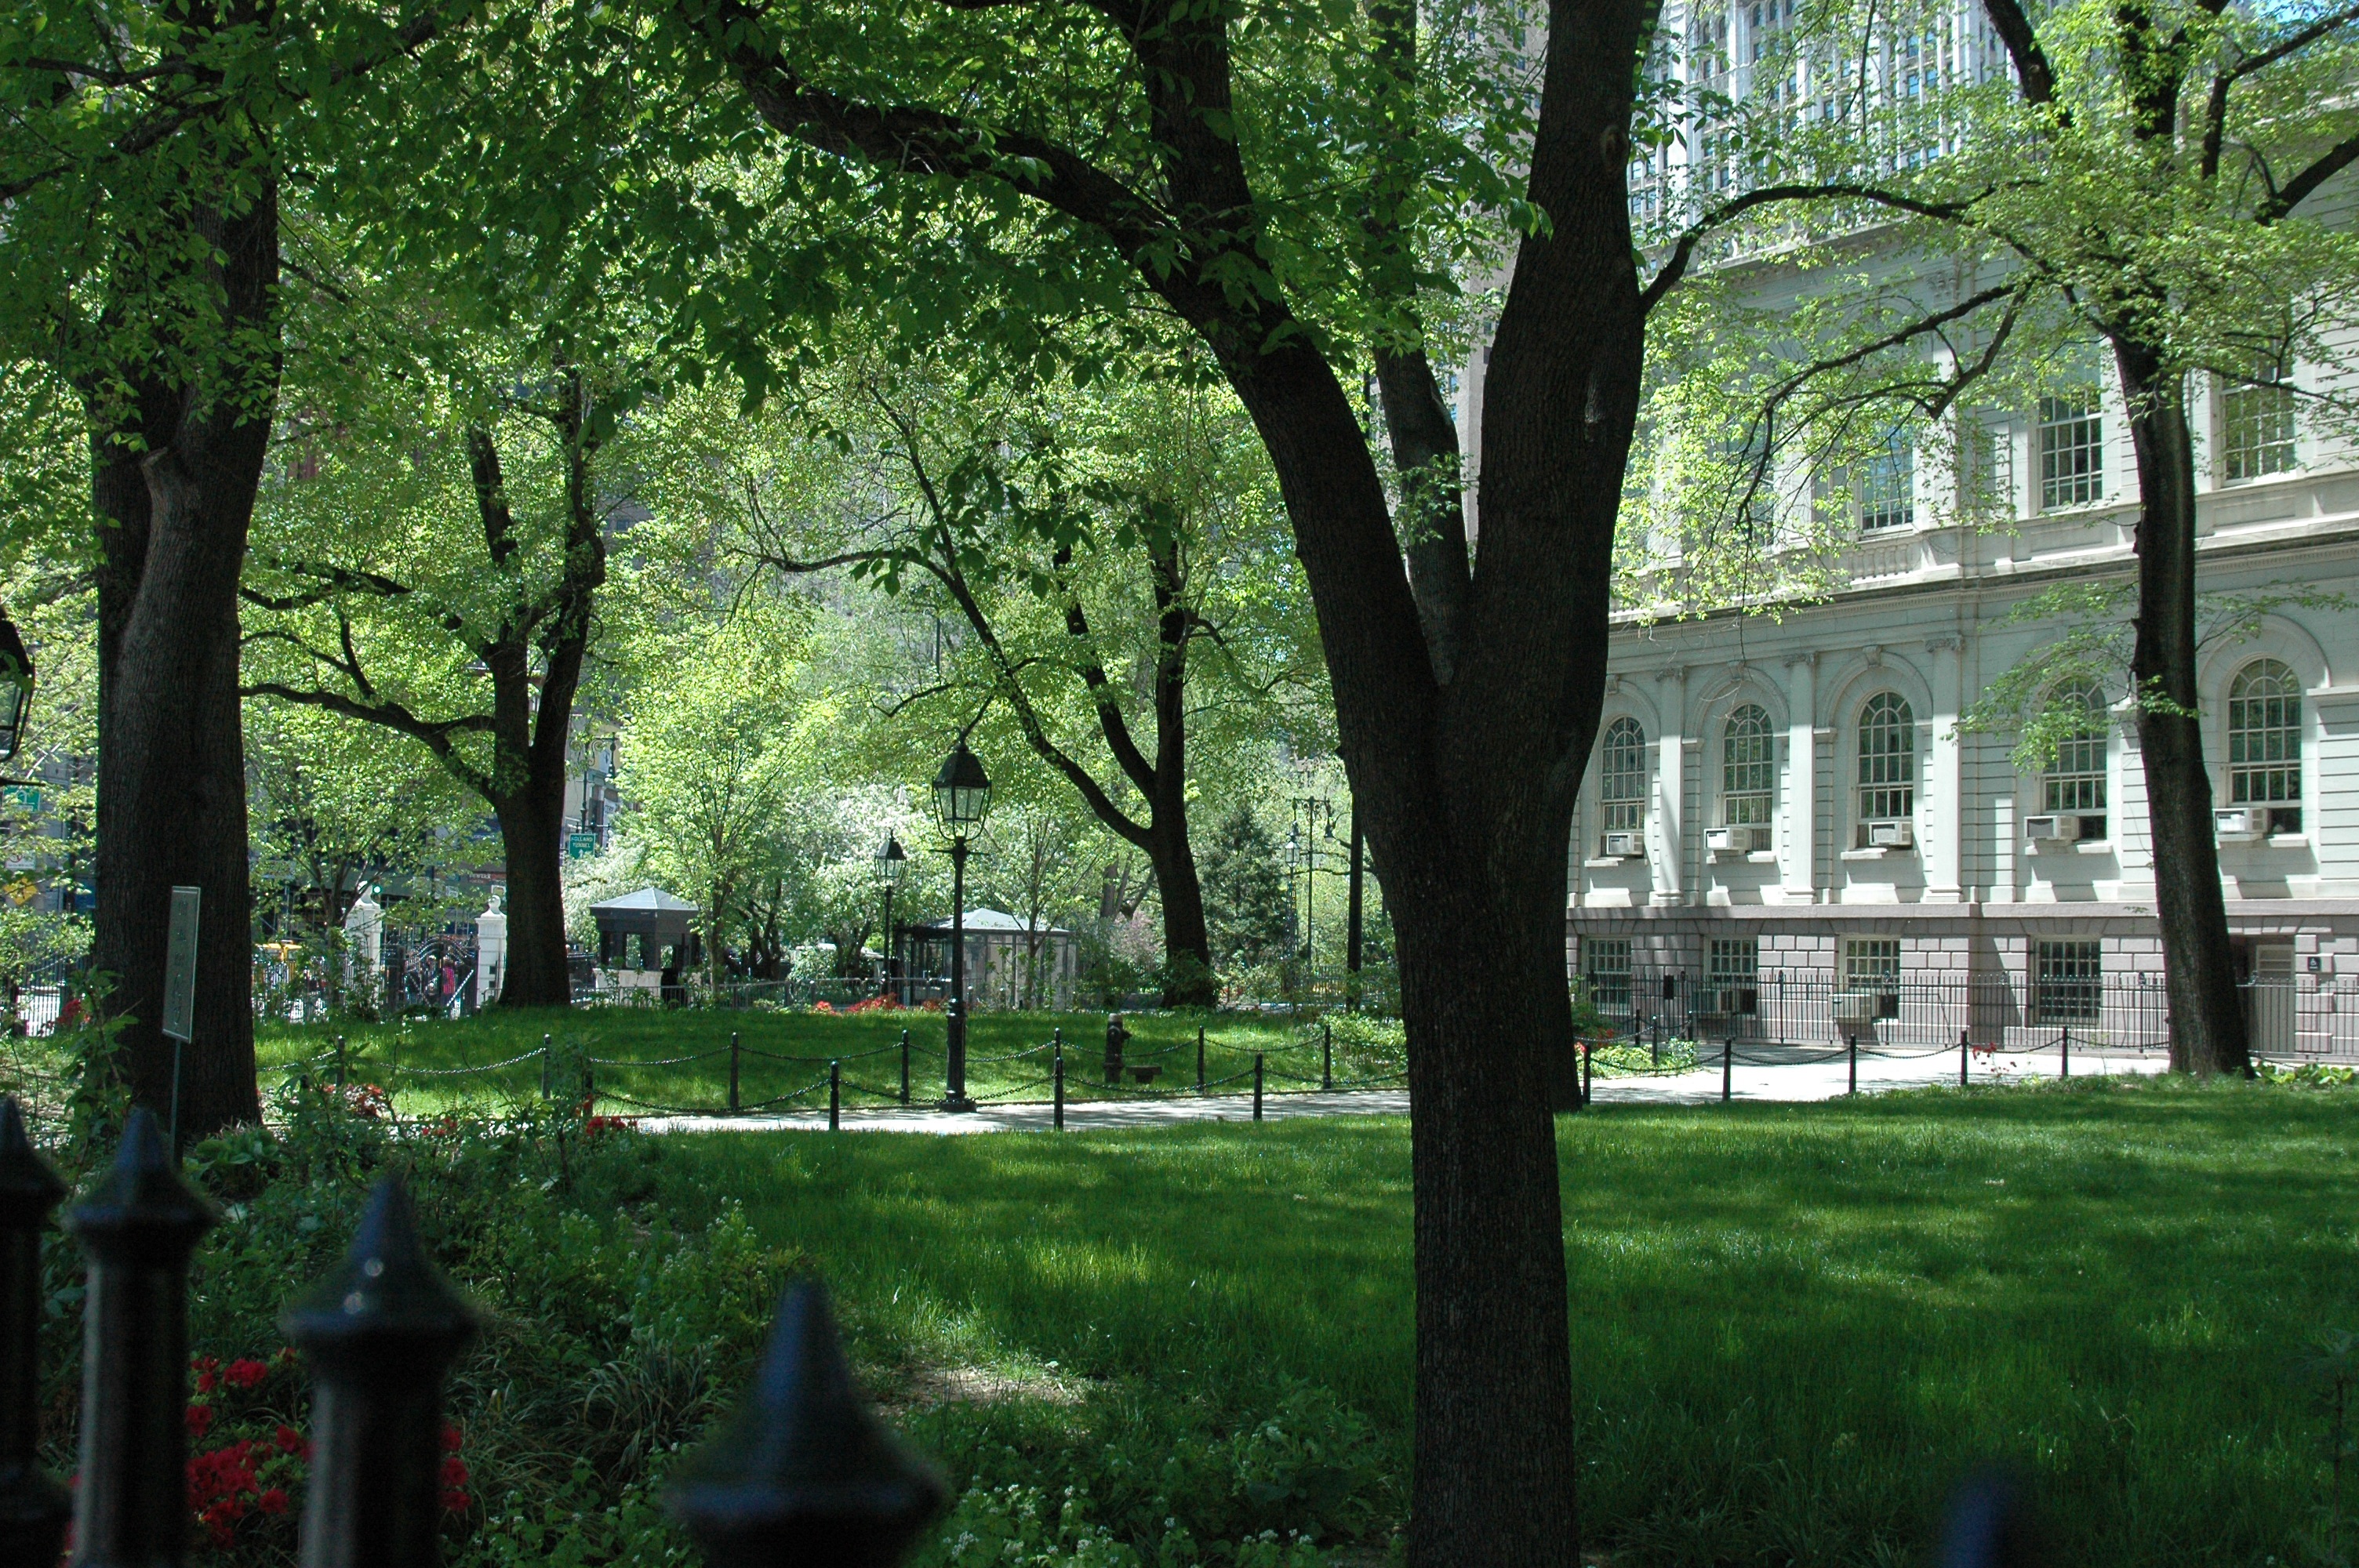
tree, architecture, plant, lawn, flower, building, old, nyc, park, usa, exterior, garden, trees, outdoors, place, buildings, famous, estate, woodland, city hall, woody plant